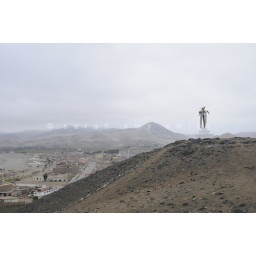
A cross stands over Cerro Azul and its inhabitants, west coast of Peru.